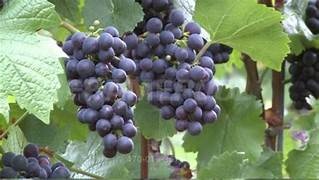
Label: grape